IBM document processors

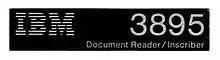

The 3890 is programmed by two methods. The first is SCI (Stacker Control Instructions), which are executed directly by the S/360 in the model A-F machines, and emulated by the PC in the 3890/XP. The 3890/XP added an additional method of programming, known as Native. This allowed programs written for the PC to make sort decisions. The API available to Native programs is the SPXSERV API.